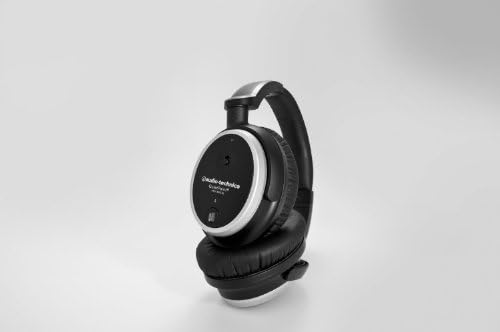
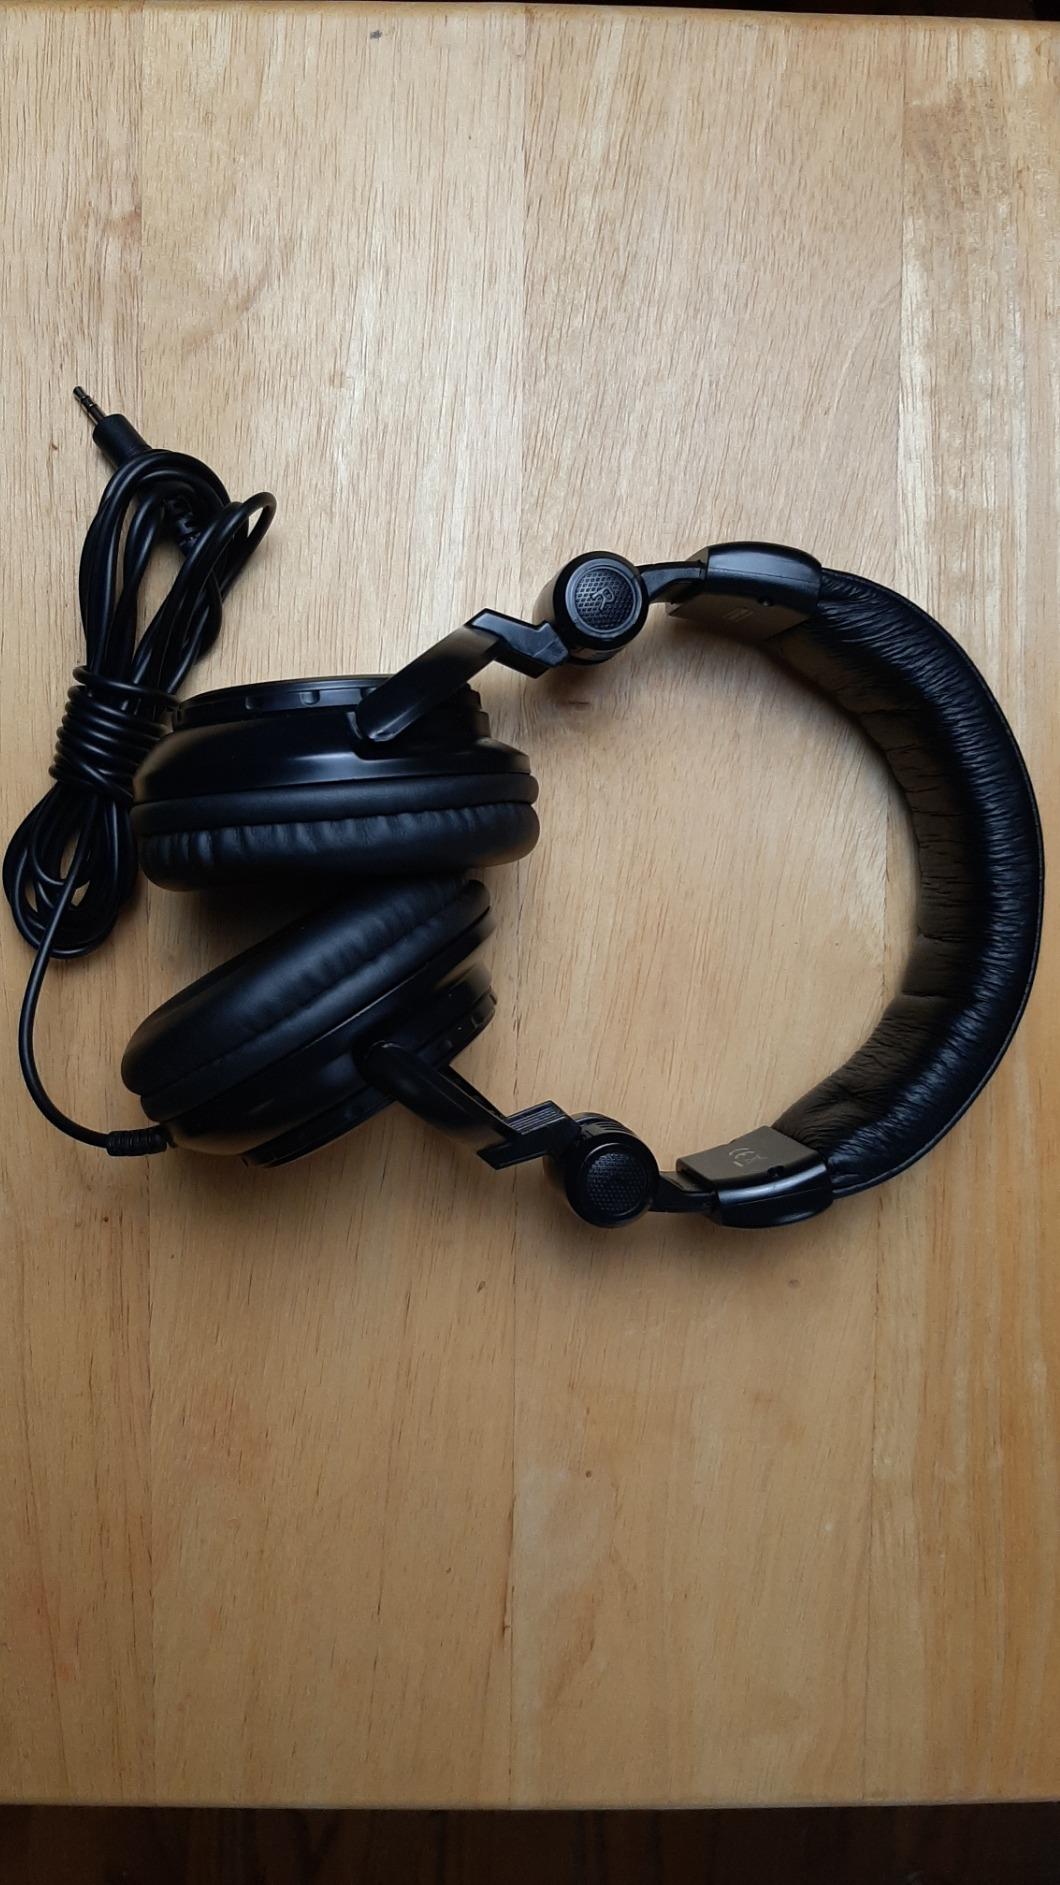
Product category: headphones
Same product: no